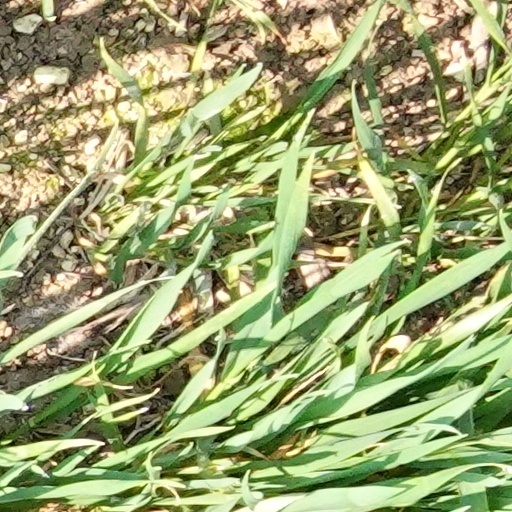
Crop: wheat